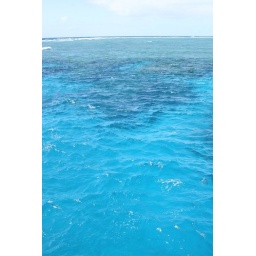
Look at those colors of the ocean at The Great Barrier Reef! The darker colors in the water are the reef itself.